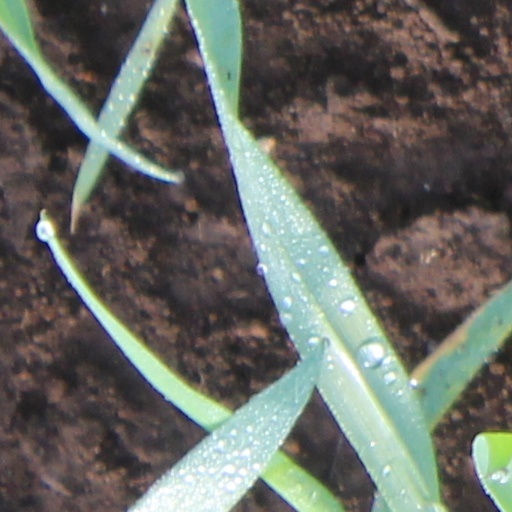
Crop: wheat